Small shelly fauna

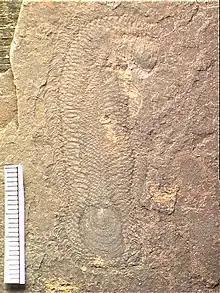
Fossil of "Halkieria", showing numerous sclerites on the sides and back, and the cap-like shells at both ends.

Most of the Cambrian SSF consists of sclerites, fragments that once made up the external armor of early animals, such as "Halkieria" or "scale worms". Fairly complete and assembled sets, which are rare, are called "scleritomes". In many cases the body shapes of sclerites' creators and the distribution of sclerites on their bodies are not known. The "coat of mail" generally disintegrated once the animal died, and its fragments became dispersed and sometimes fossilized. Reconstructing these elements usually relies upon a fully articulated fossil being found in an exceptionally preserved lagerstätte. Such discoveries may in turn enable paleontologists to make sense of other similar fragments, such as those labelled "Maikhanella".